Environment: real
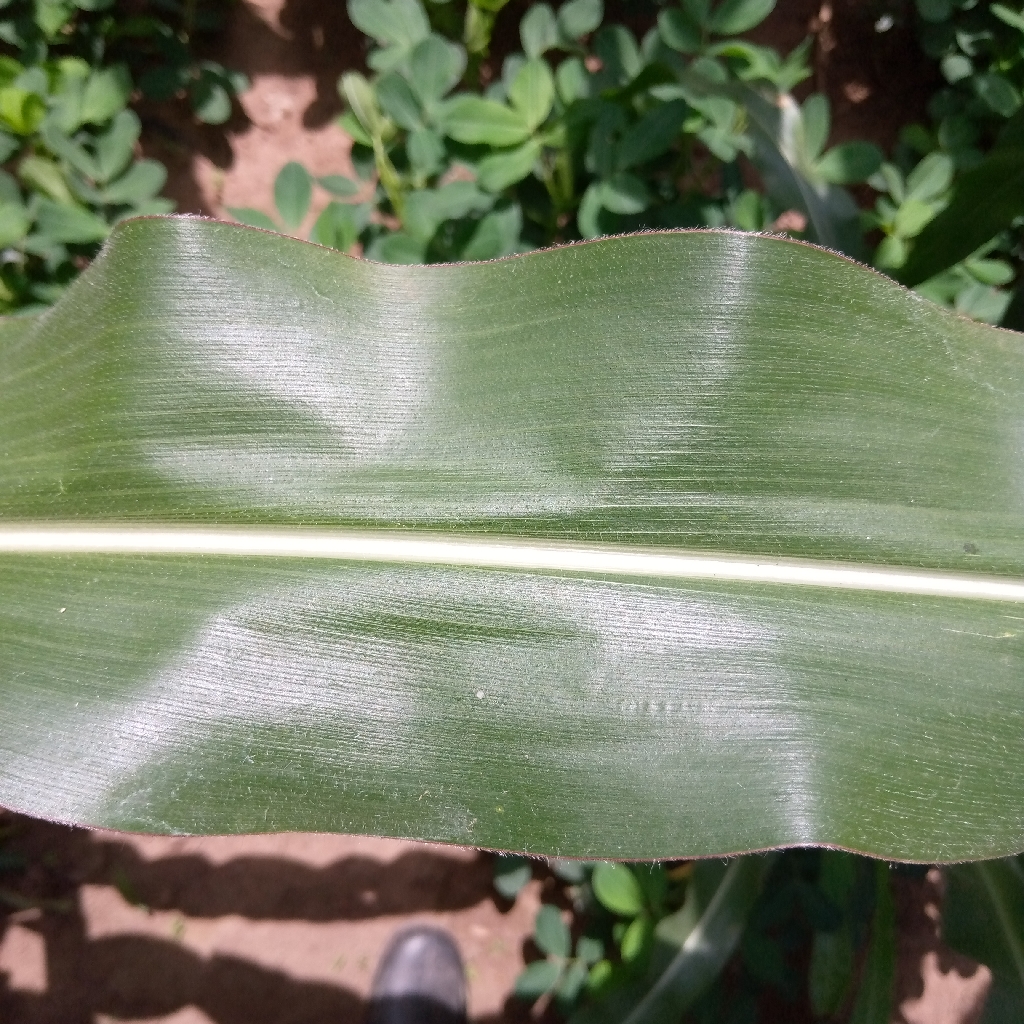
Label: healthy